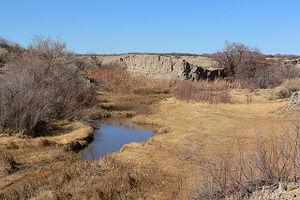
L'anion perchlorate ClO₄–, ou tétraoxochlorate, est principalement présent dans des sels, notamment dans le perchlorate d'ammonium, de potassium, de magnésium, ou de sodium, vendus sous des formes diverses, essentiellement depuis les années 1940.
L'Amargosa est une rivière d'environ 320 kilomètres du sud du Nevada et de l'est de la Californie, aux États-Unis.